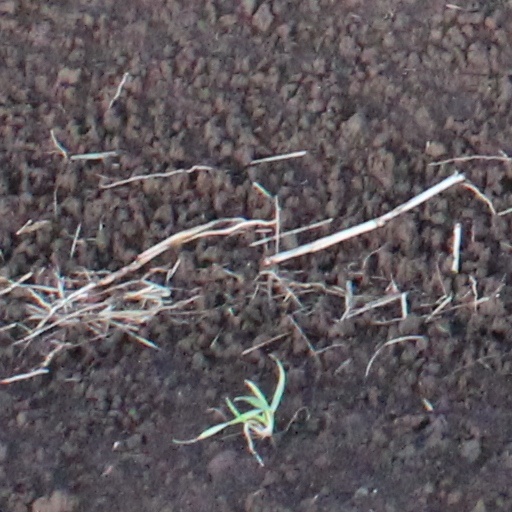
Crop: wheat